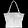
Label: Bag